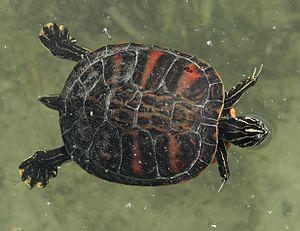
Une Pseudemys nelsoni en train de nager
Pseudemys nelsoni est une espèce de tortue de la famille des Emydidae.